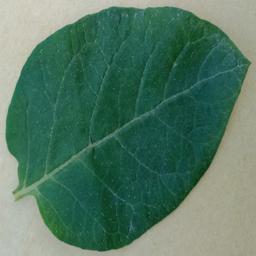
Etiqueta: Sana